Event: Nepal Earthquake
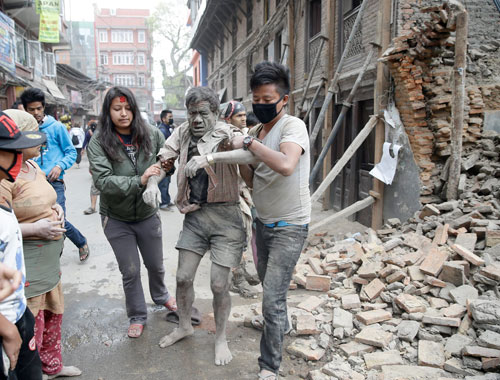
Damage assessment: damage